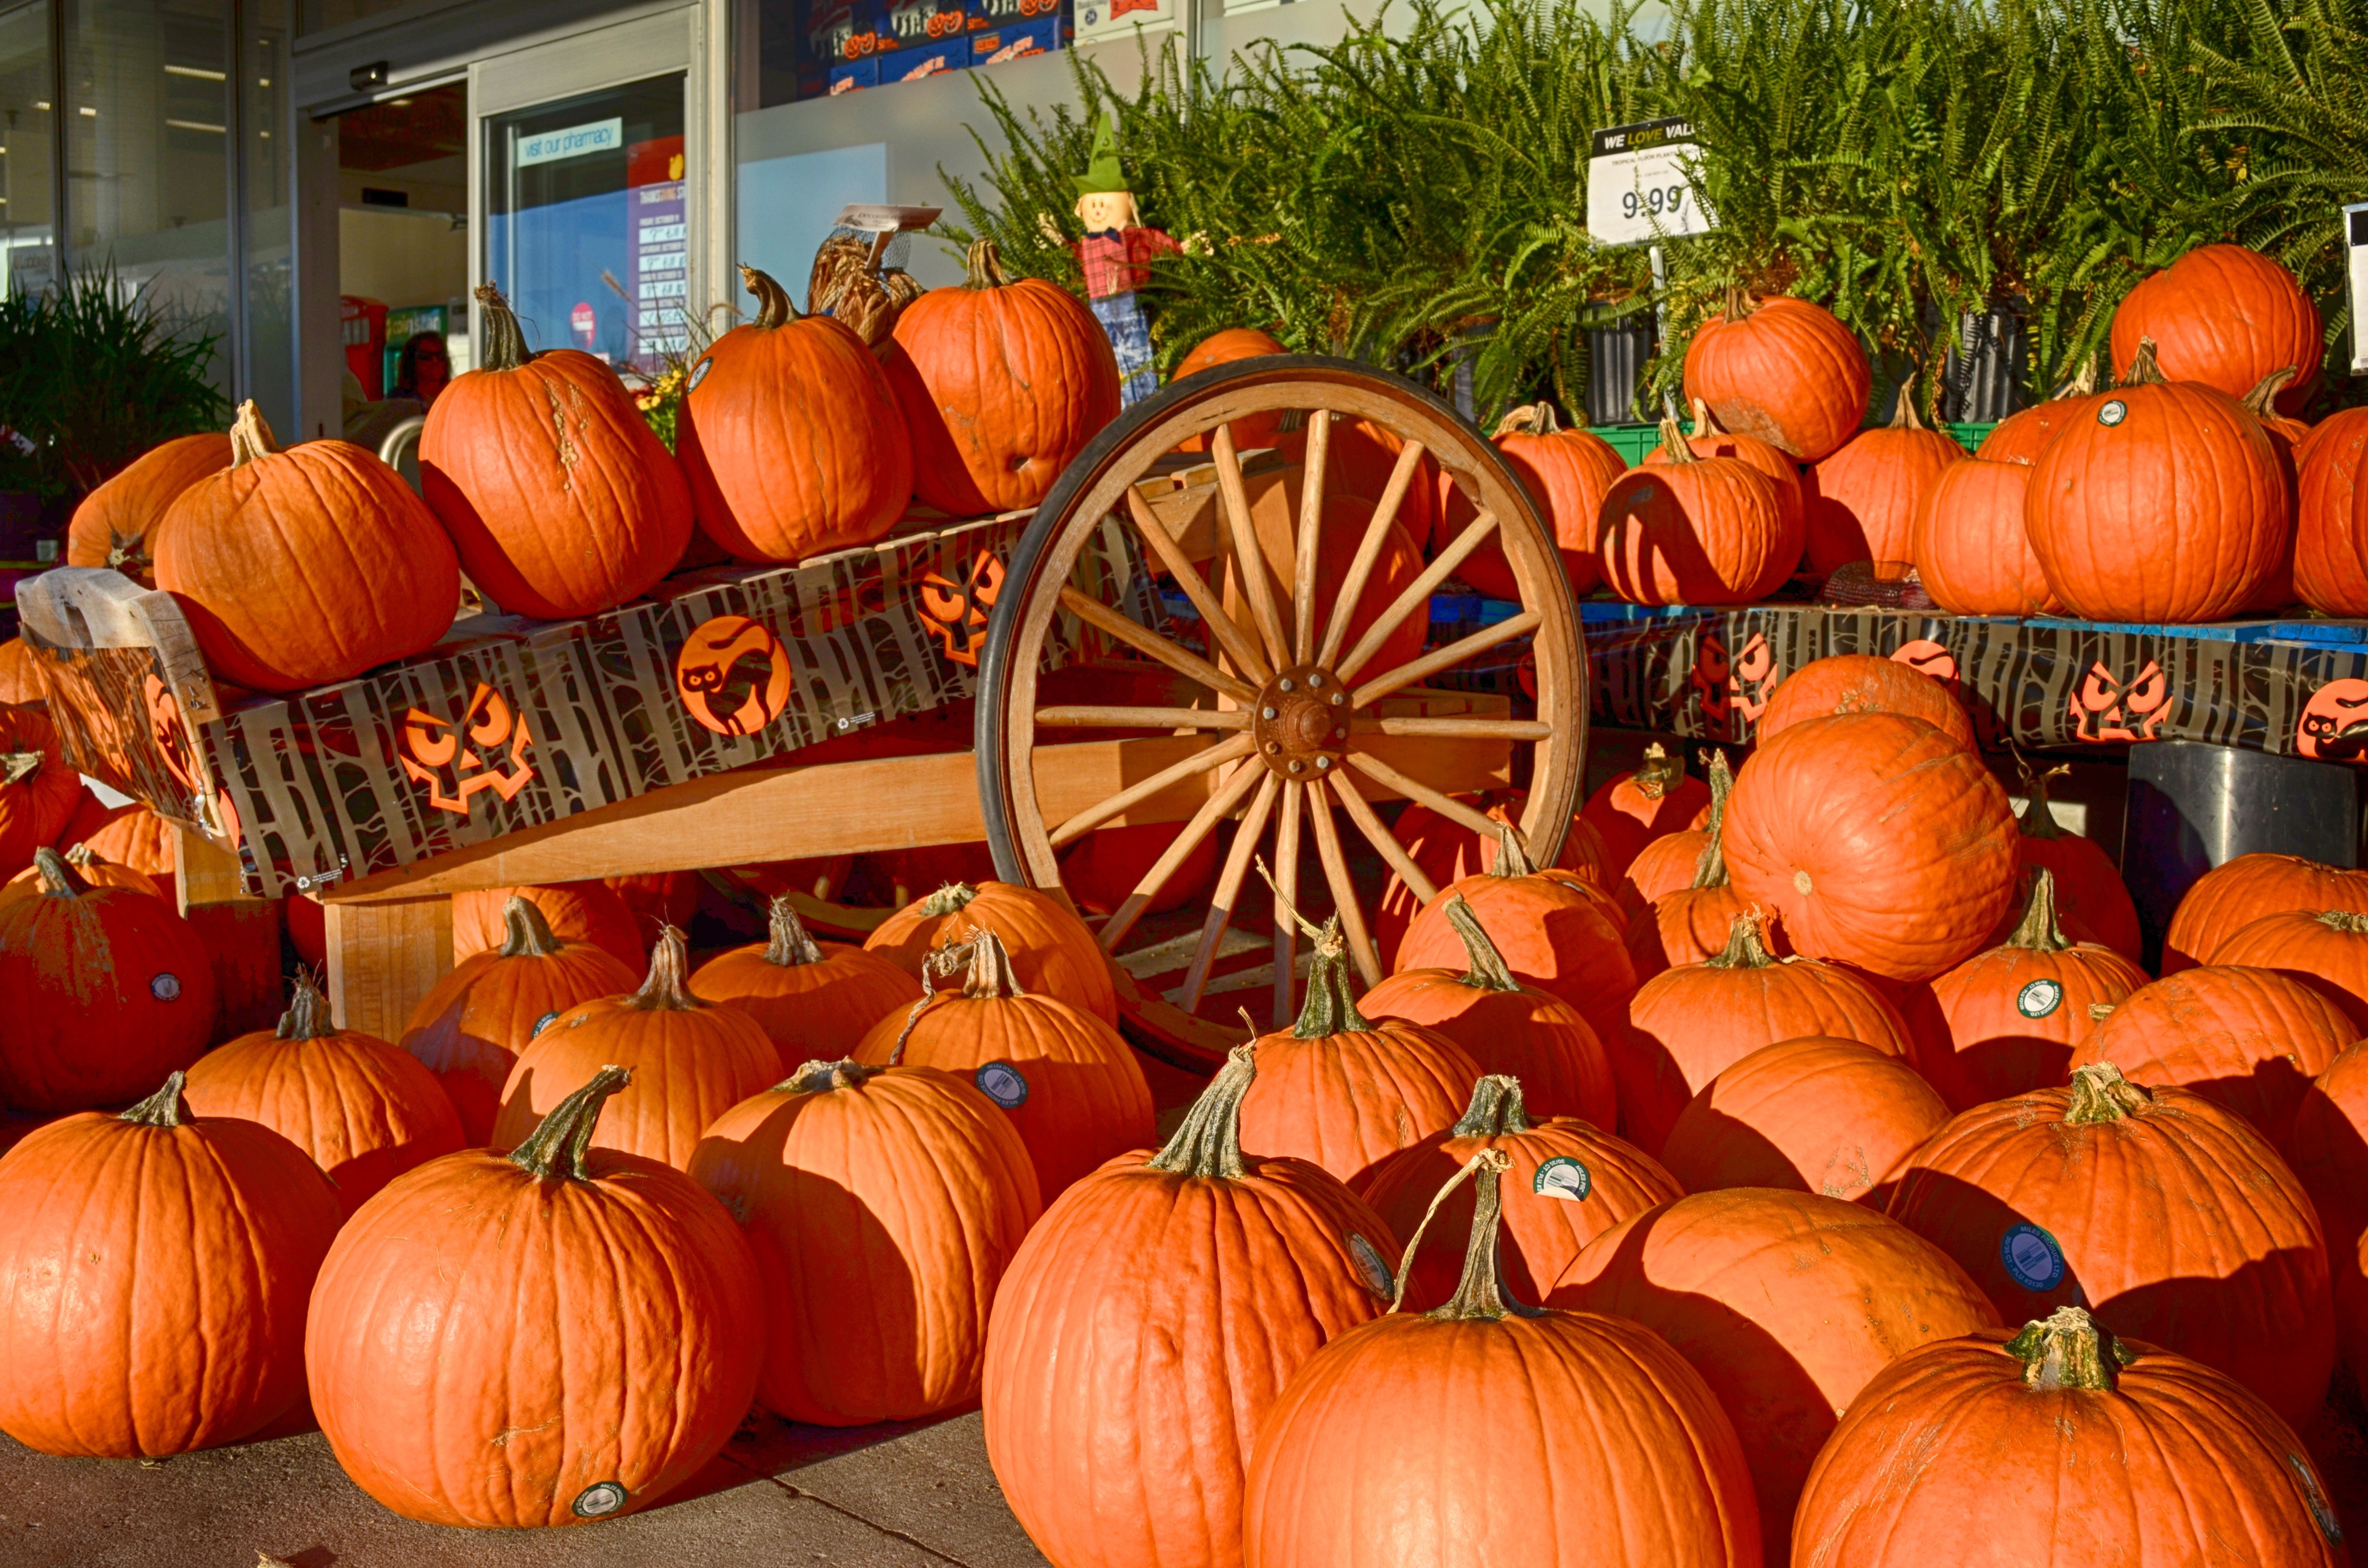
wagon, fall, orange, autumn, pumpkin, halloween, holiday, colorful, healthy, delicious, cultivation, thanksgiving, jack o lantern, seasons, bright, seasonal, tasty, fruits, foods, crops, calabaza, carrying, carving, harvesting, edible, pumpkins, vehicles, nutritious, winter squash